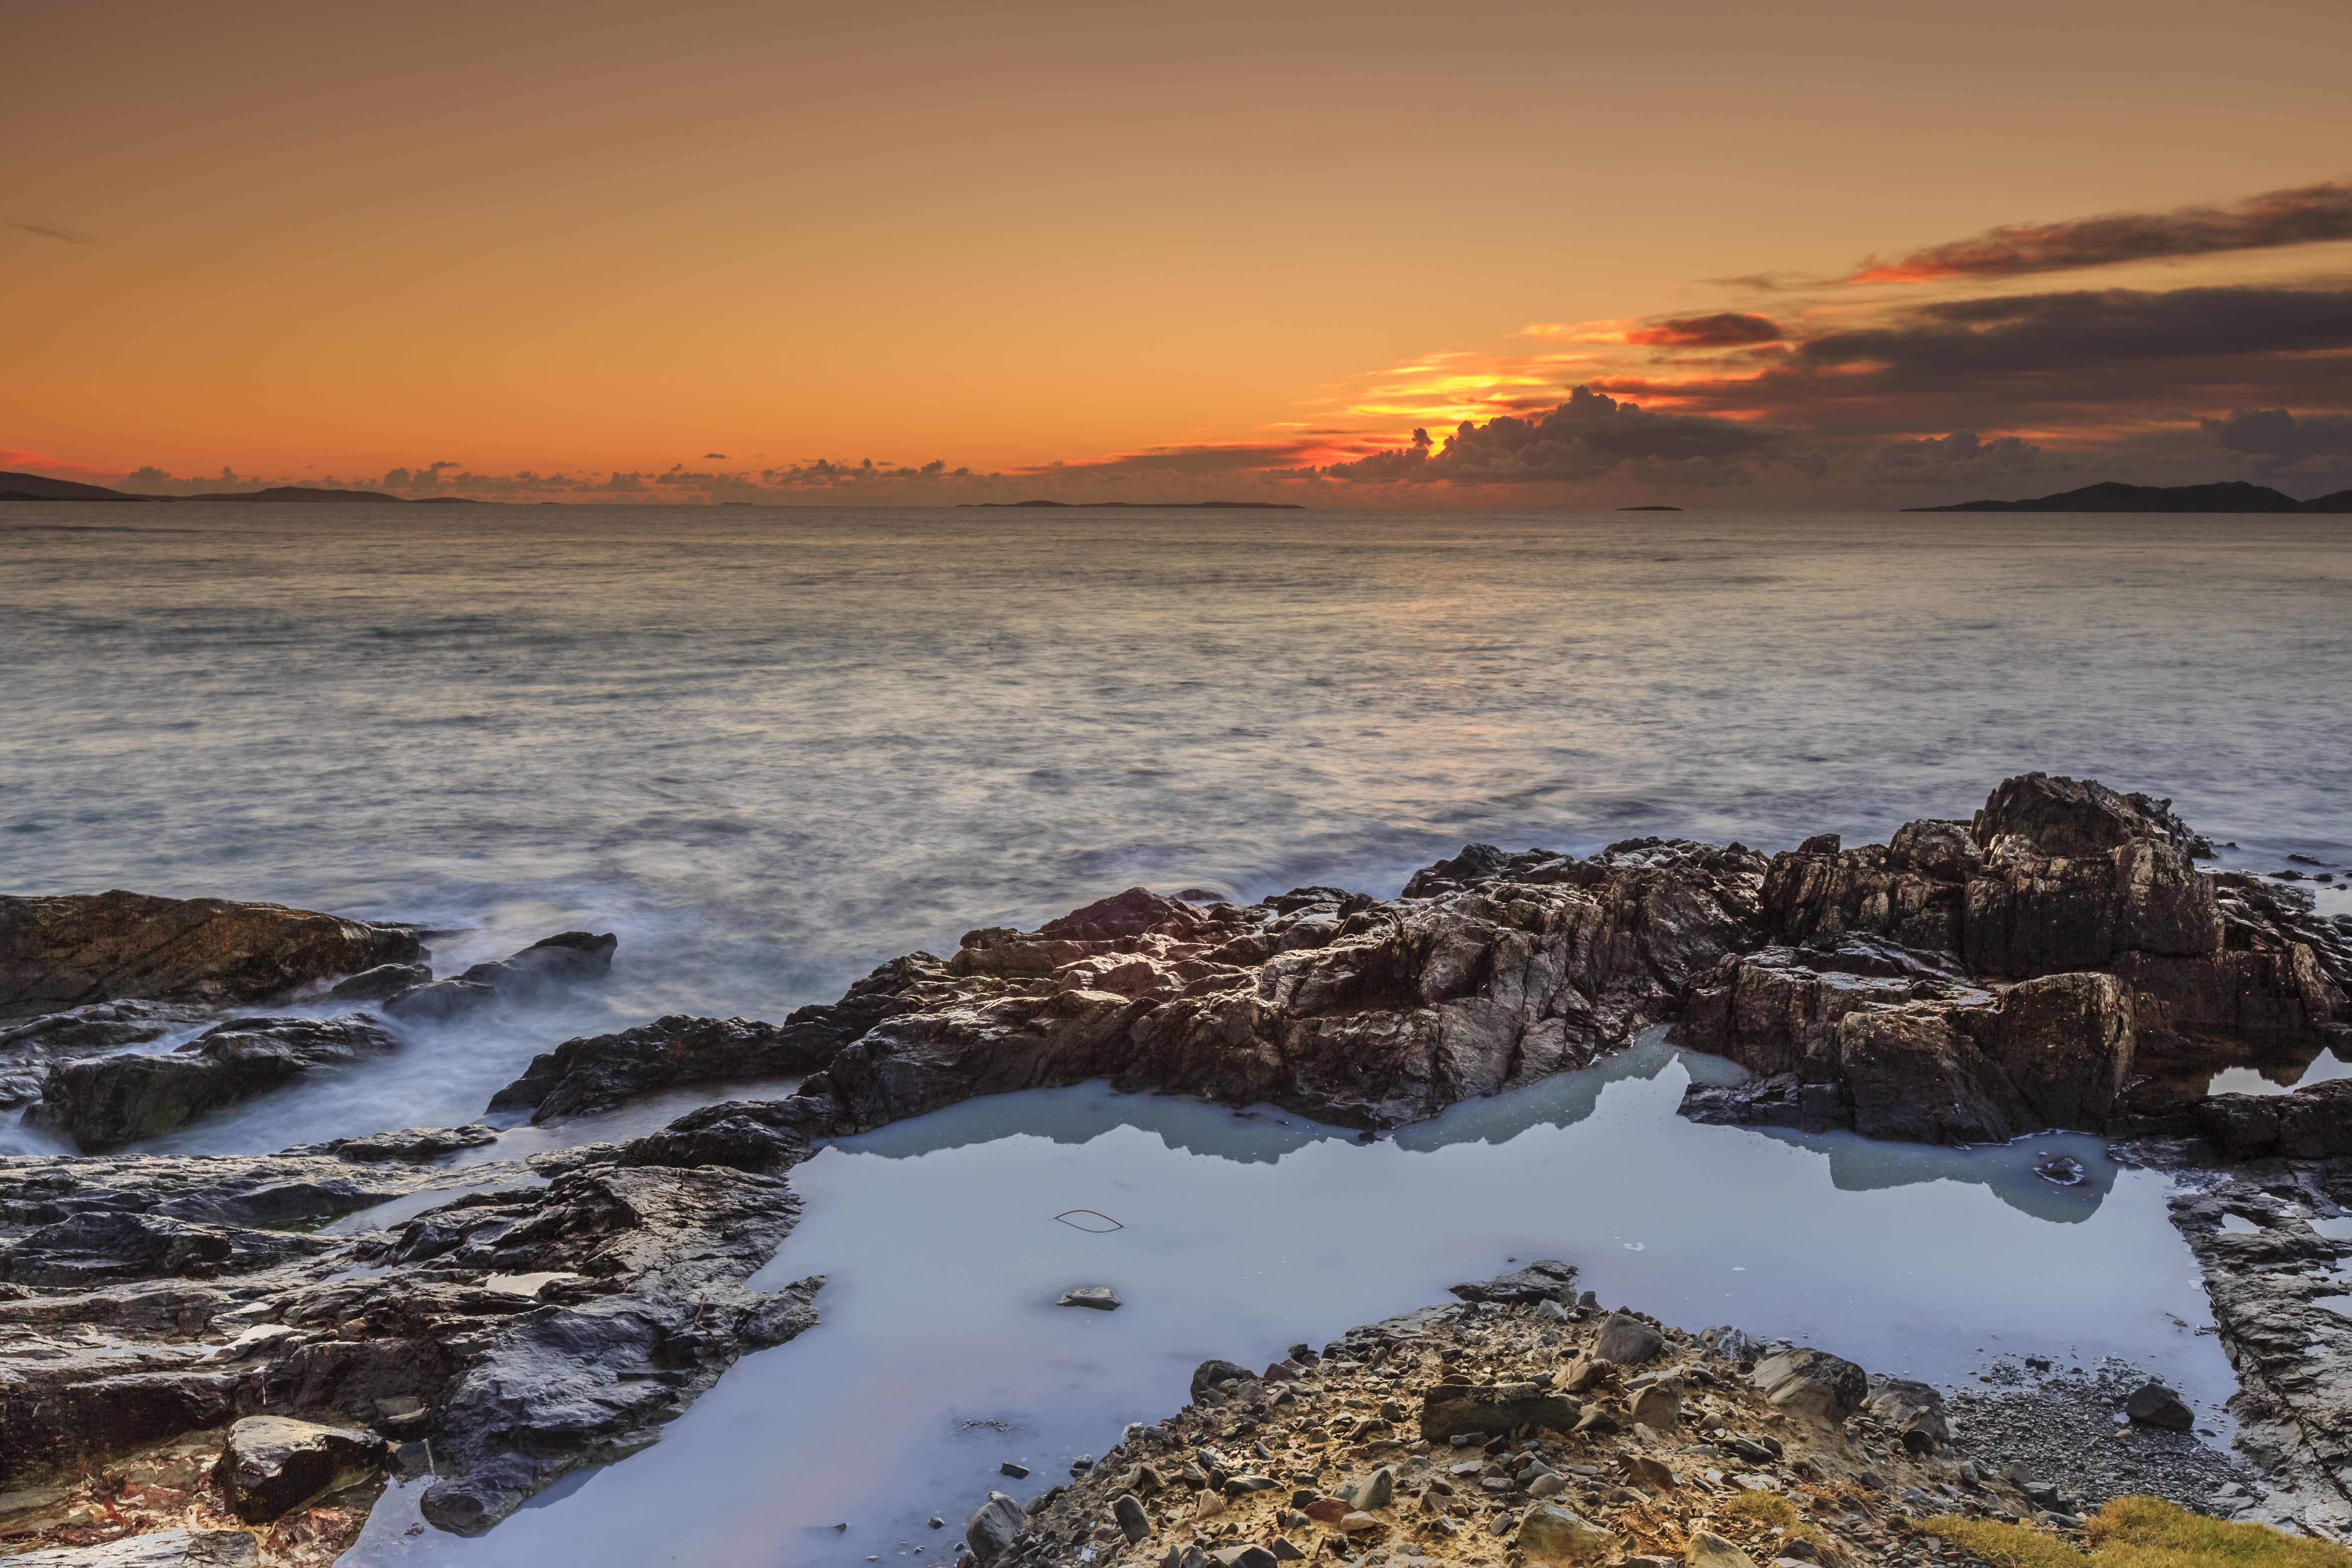
beach, landscape, sea, coast, rock, ocean, horizon, cloud, sunrise, sunset, morning, shore, wave, dawn, coastline, dusk, evening, reflection, bay, material, body of water, ireland, atlantic, cape, wind wave